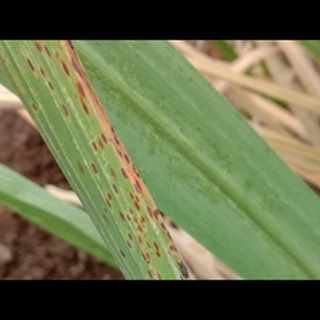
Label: sugarcane_rust